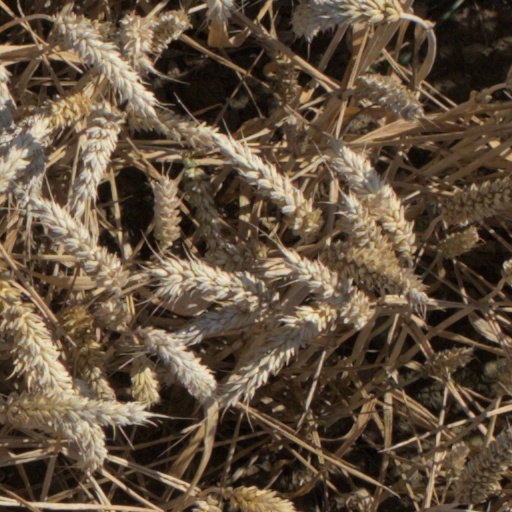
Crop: wheat